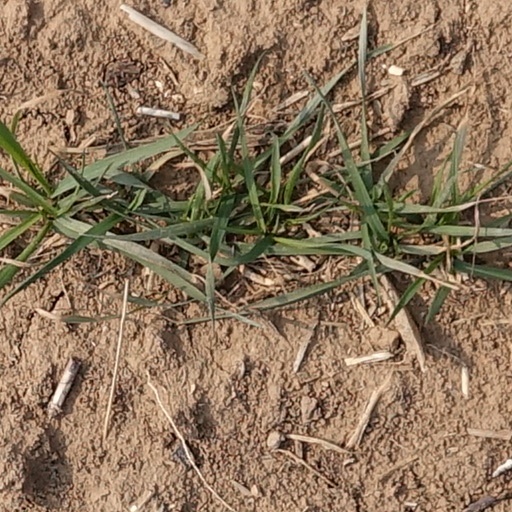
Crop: wheat